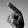
ASL letter: P